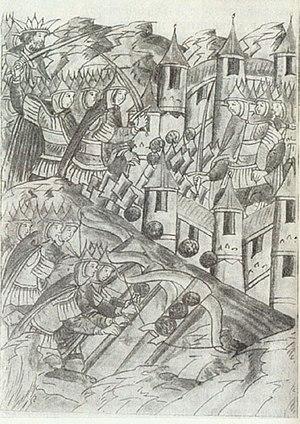
Batu ou Batu Khan, parfois transcrit en Batou, né vers 1205, mort en 1255 à Saraï, dans l'actuelle Russie, petit-fils de Gengis Khan, est le premier khan de la Horde d'or ou khanat de Kiptchak, après avoir dirigé, sous le règne de son oncle, le khagan Ogodeï, la conquête des principautés de la Rus'.
Cette page concerne l'année 1238 du calendrier julien.